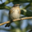
Label: bird